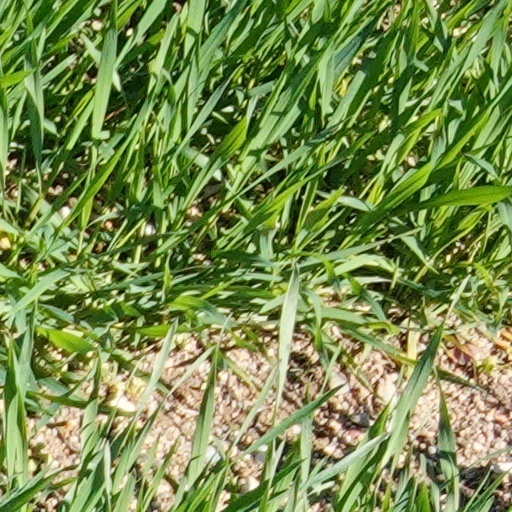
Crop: wheat